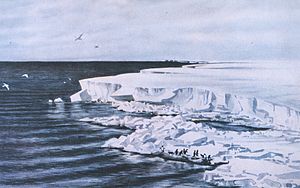
Terra Nova-ekspeditionen / Hovedekspeditionen, 1911–12 / Vinterekspeditionen til Cape Crozier
Udsigt østover fra Cape Crozier